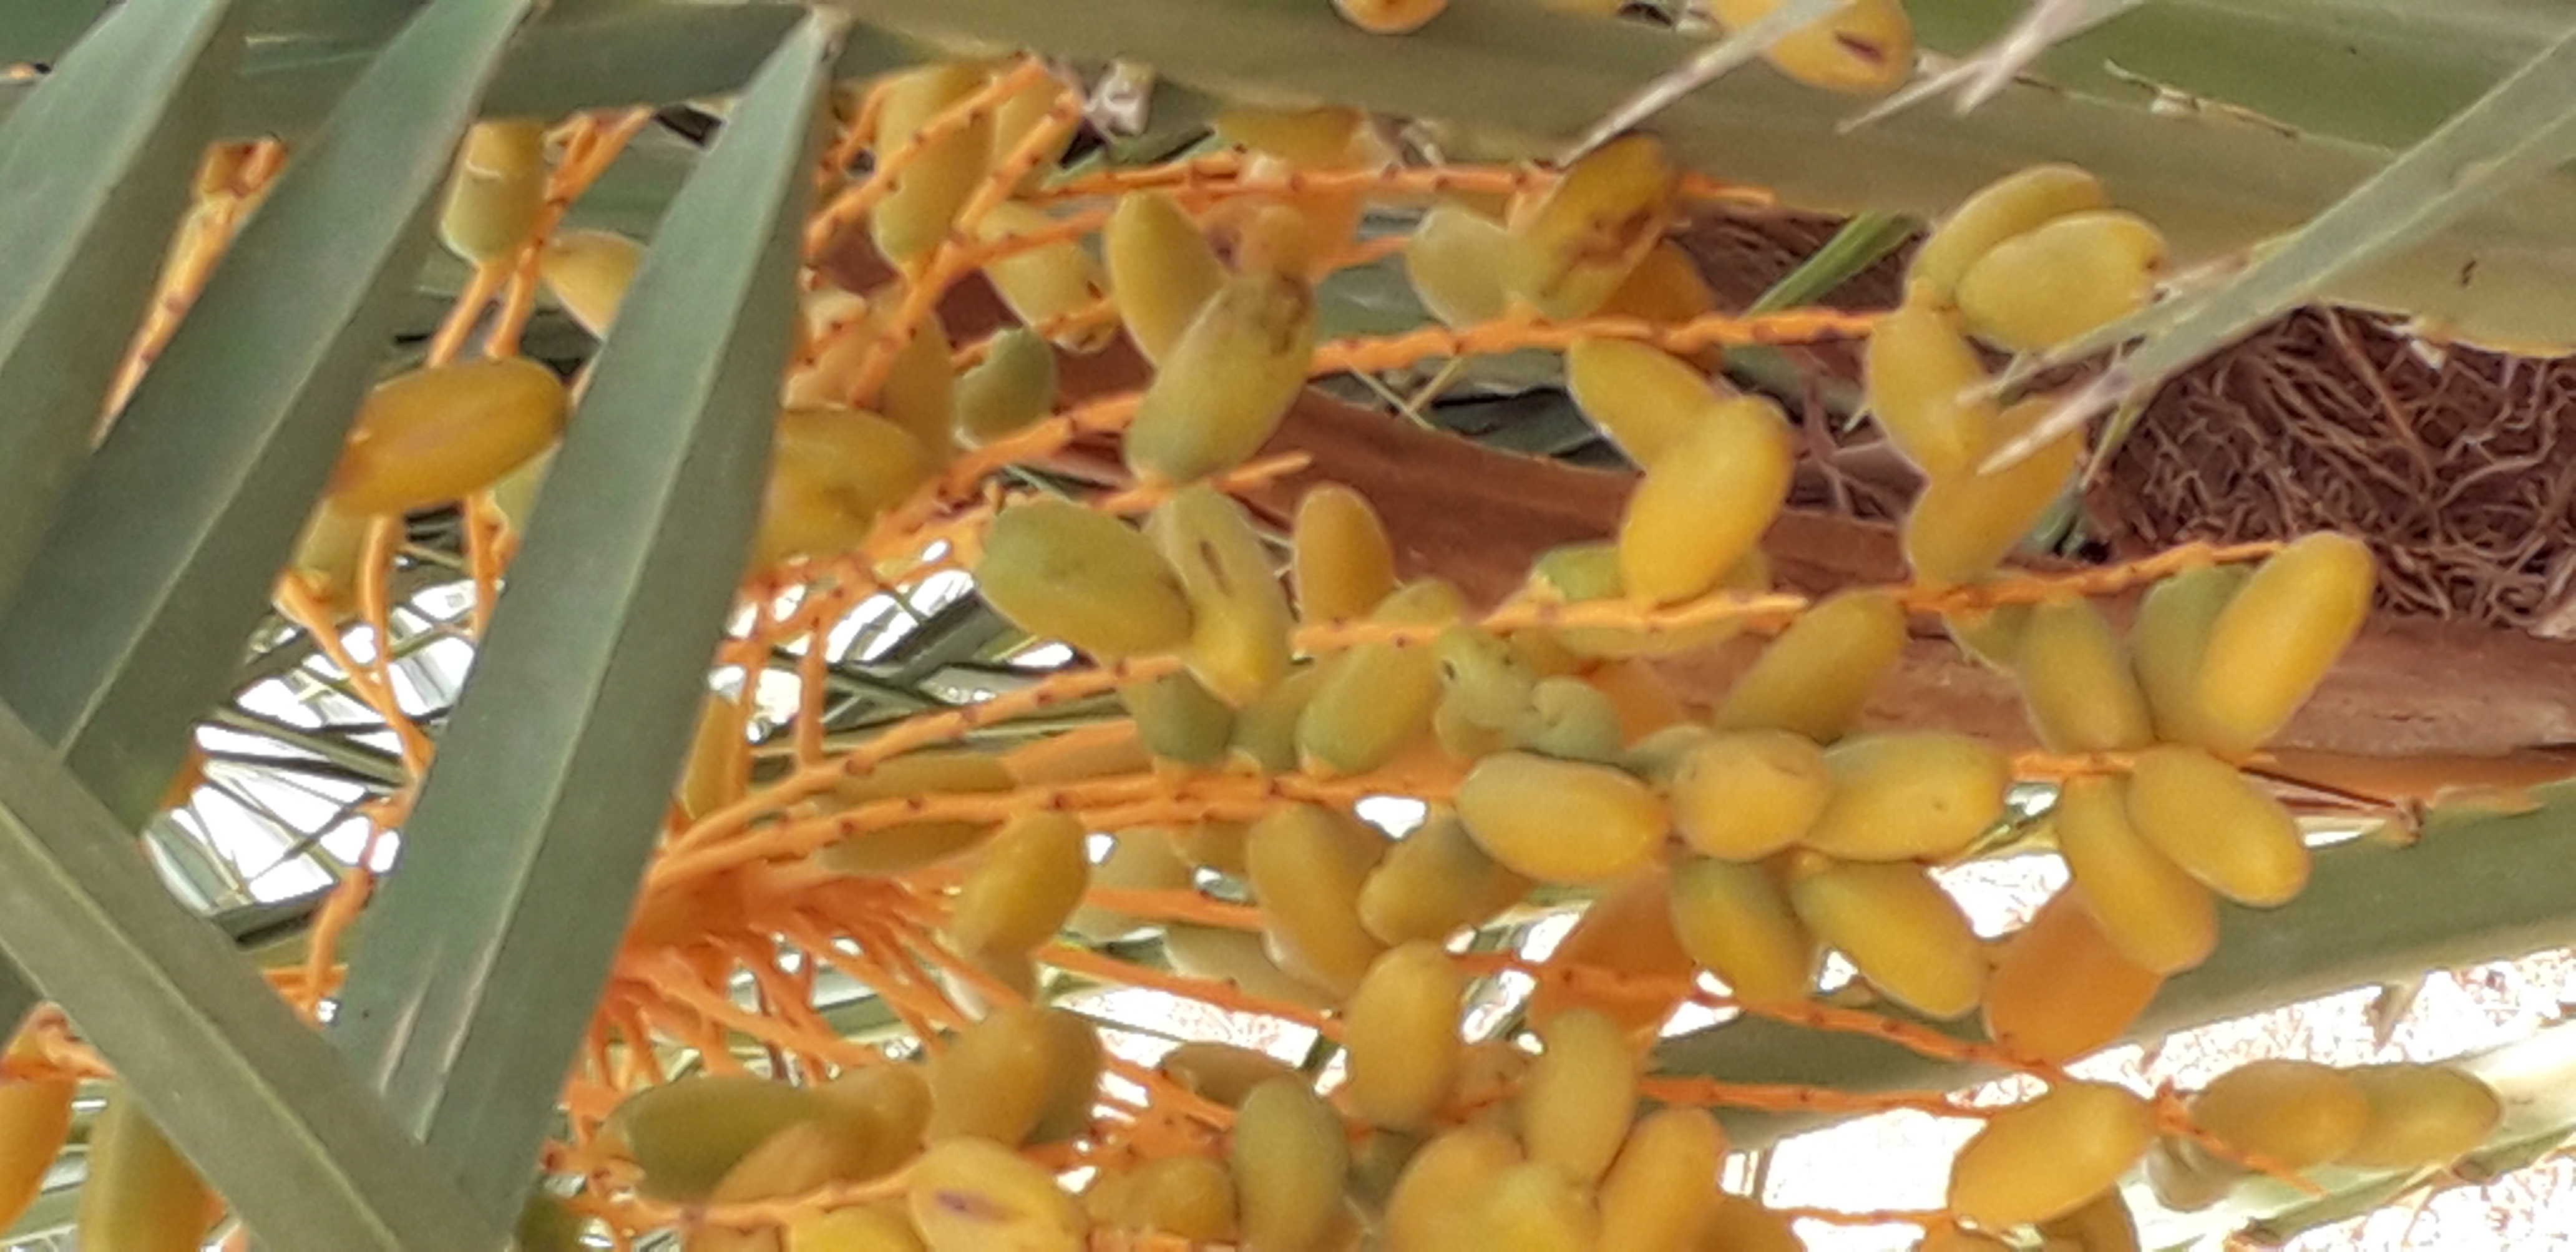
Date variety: kholt